Eurostar

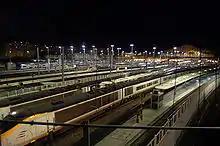
Eurostars at Paris Nord running late night services

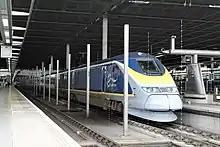
Eurostar e300 at London St Pancras International, London

Eurostar has been hailed as having set new standards in international rail travel and has won praise several times over for its high standards. However, Eurostar had previously struggled with its reputation and brand image. One commentator had defined the situation at the time as: